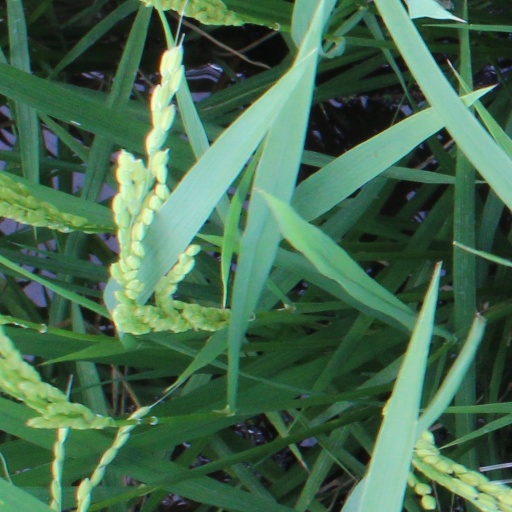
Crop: rice